Hornfels

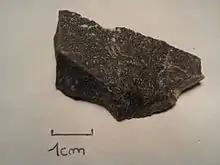
Hornfels sample (Normandy, France)

Clays, sedimentary slates and shales yield biotite hornfels in which the most conspicuous mineral is biotite mica, the small scales of which are transparent under the microscope and have a dark reddish-brown color and strong dichroism. There is also quartz, and often a considerable amount of feldspar, while graphite, tourmaline and iron oxides frequently occur in lesser quantity. In these biotite hornfels the minerals, which consist of aluminium silicates, are commonly found; they are usually andalusite and sillimanite, but kyanite appears also in hornfels, especially in those that have a schistose character. The andalusite may be pink and is then often pleochroic in thin sections, or it may be white with the cross-shaped dark enclosures of the matrix that are characteristic of chiastolite. Sillimanite usually forms exceedingly minute needles embedded in quartz.